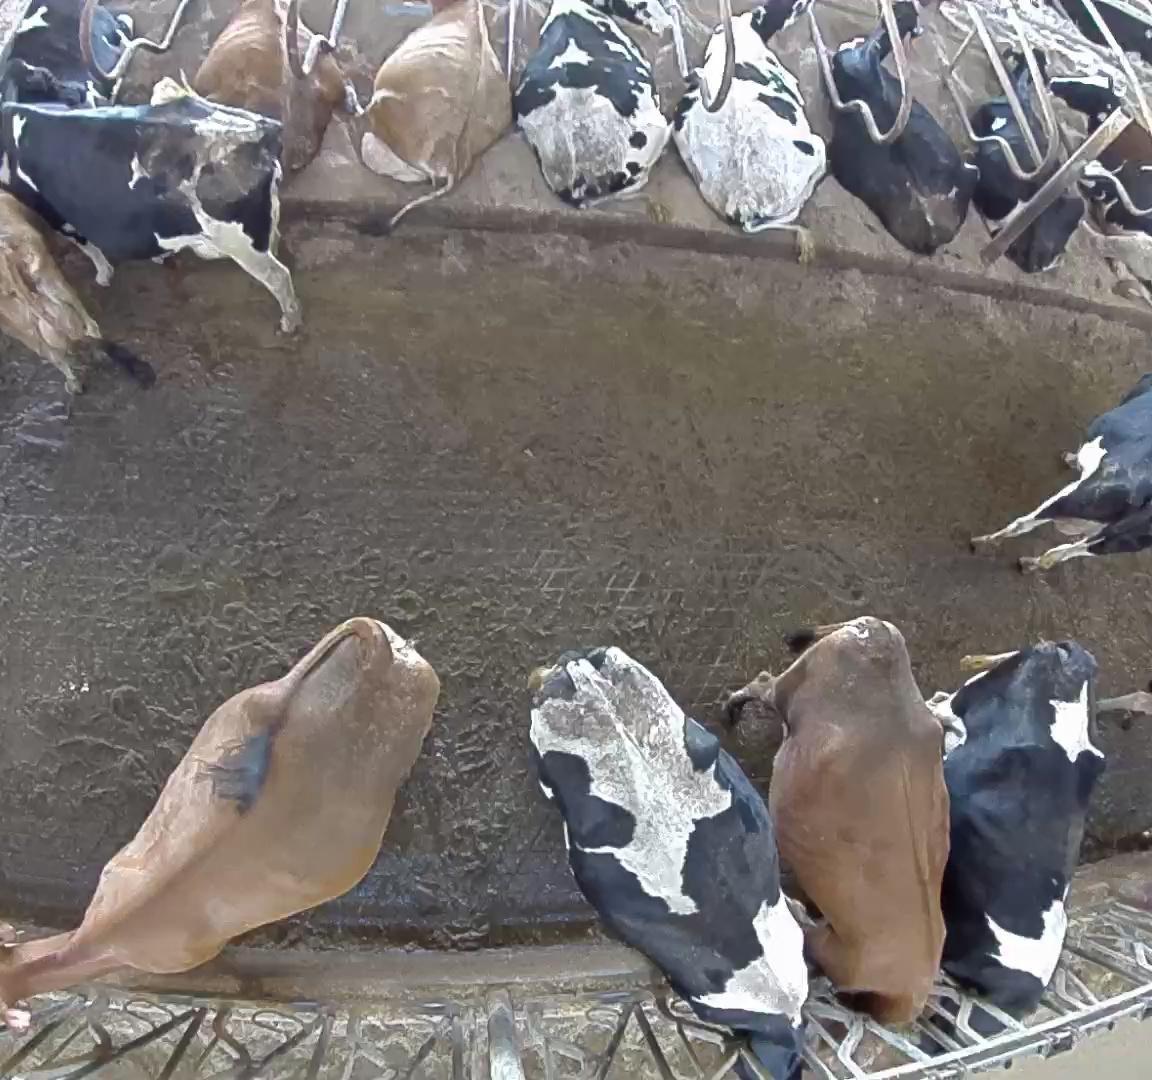
Number of cows: 16